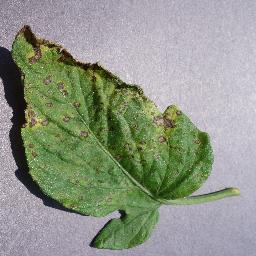
Label: Tomato___Septoria_leaf_spot